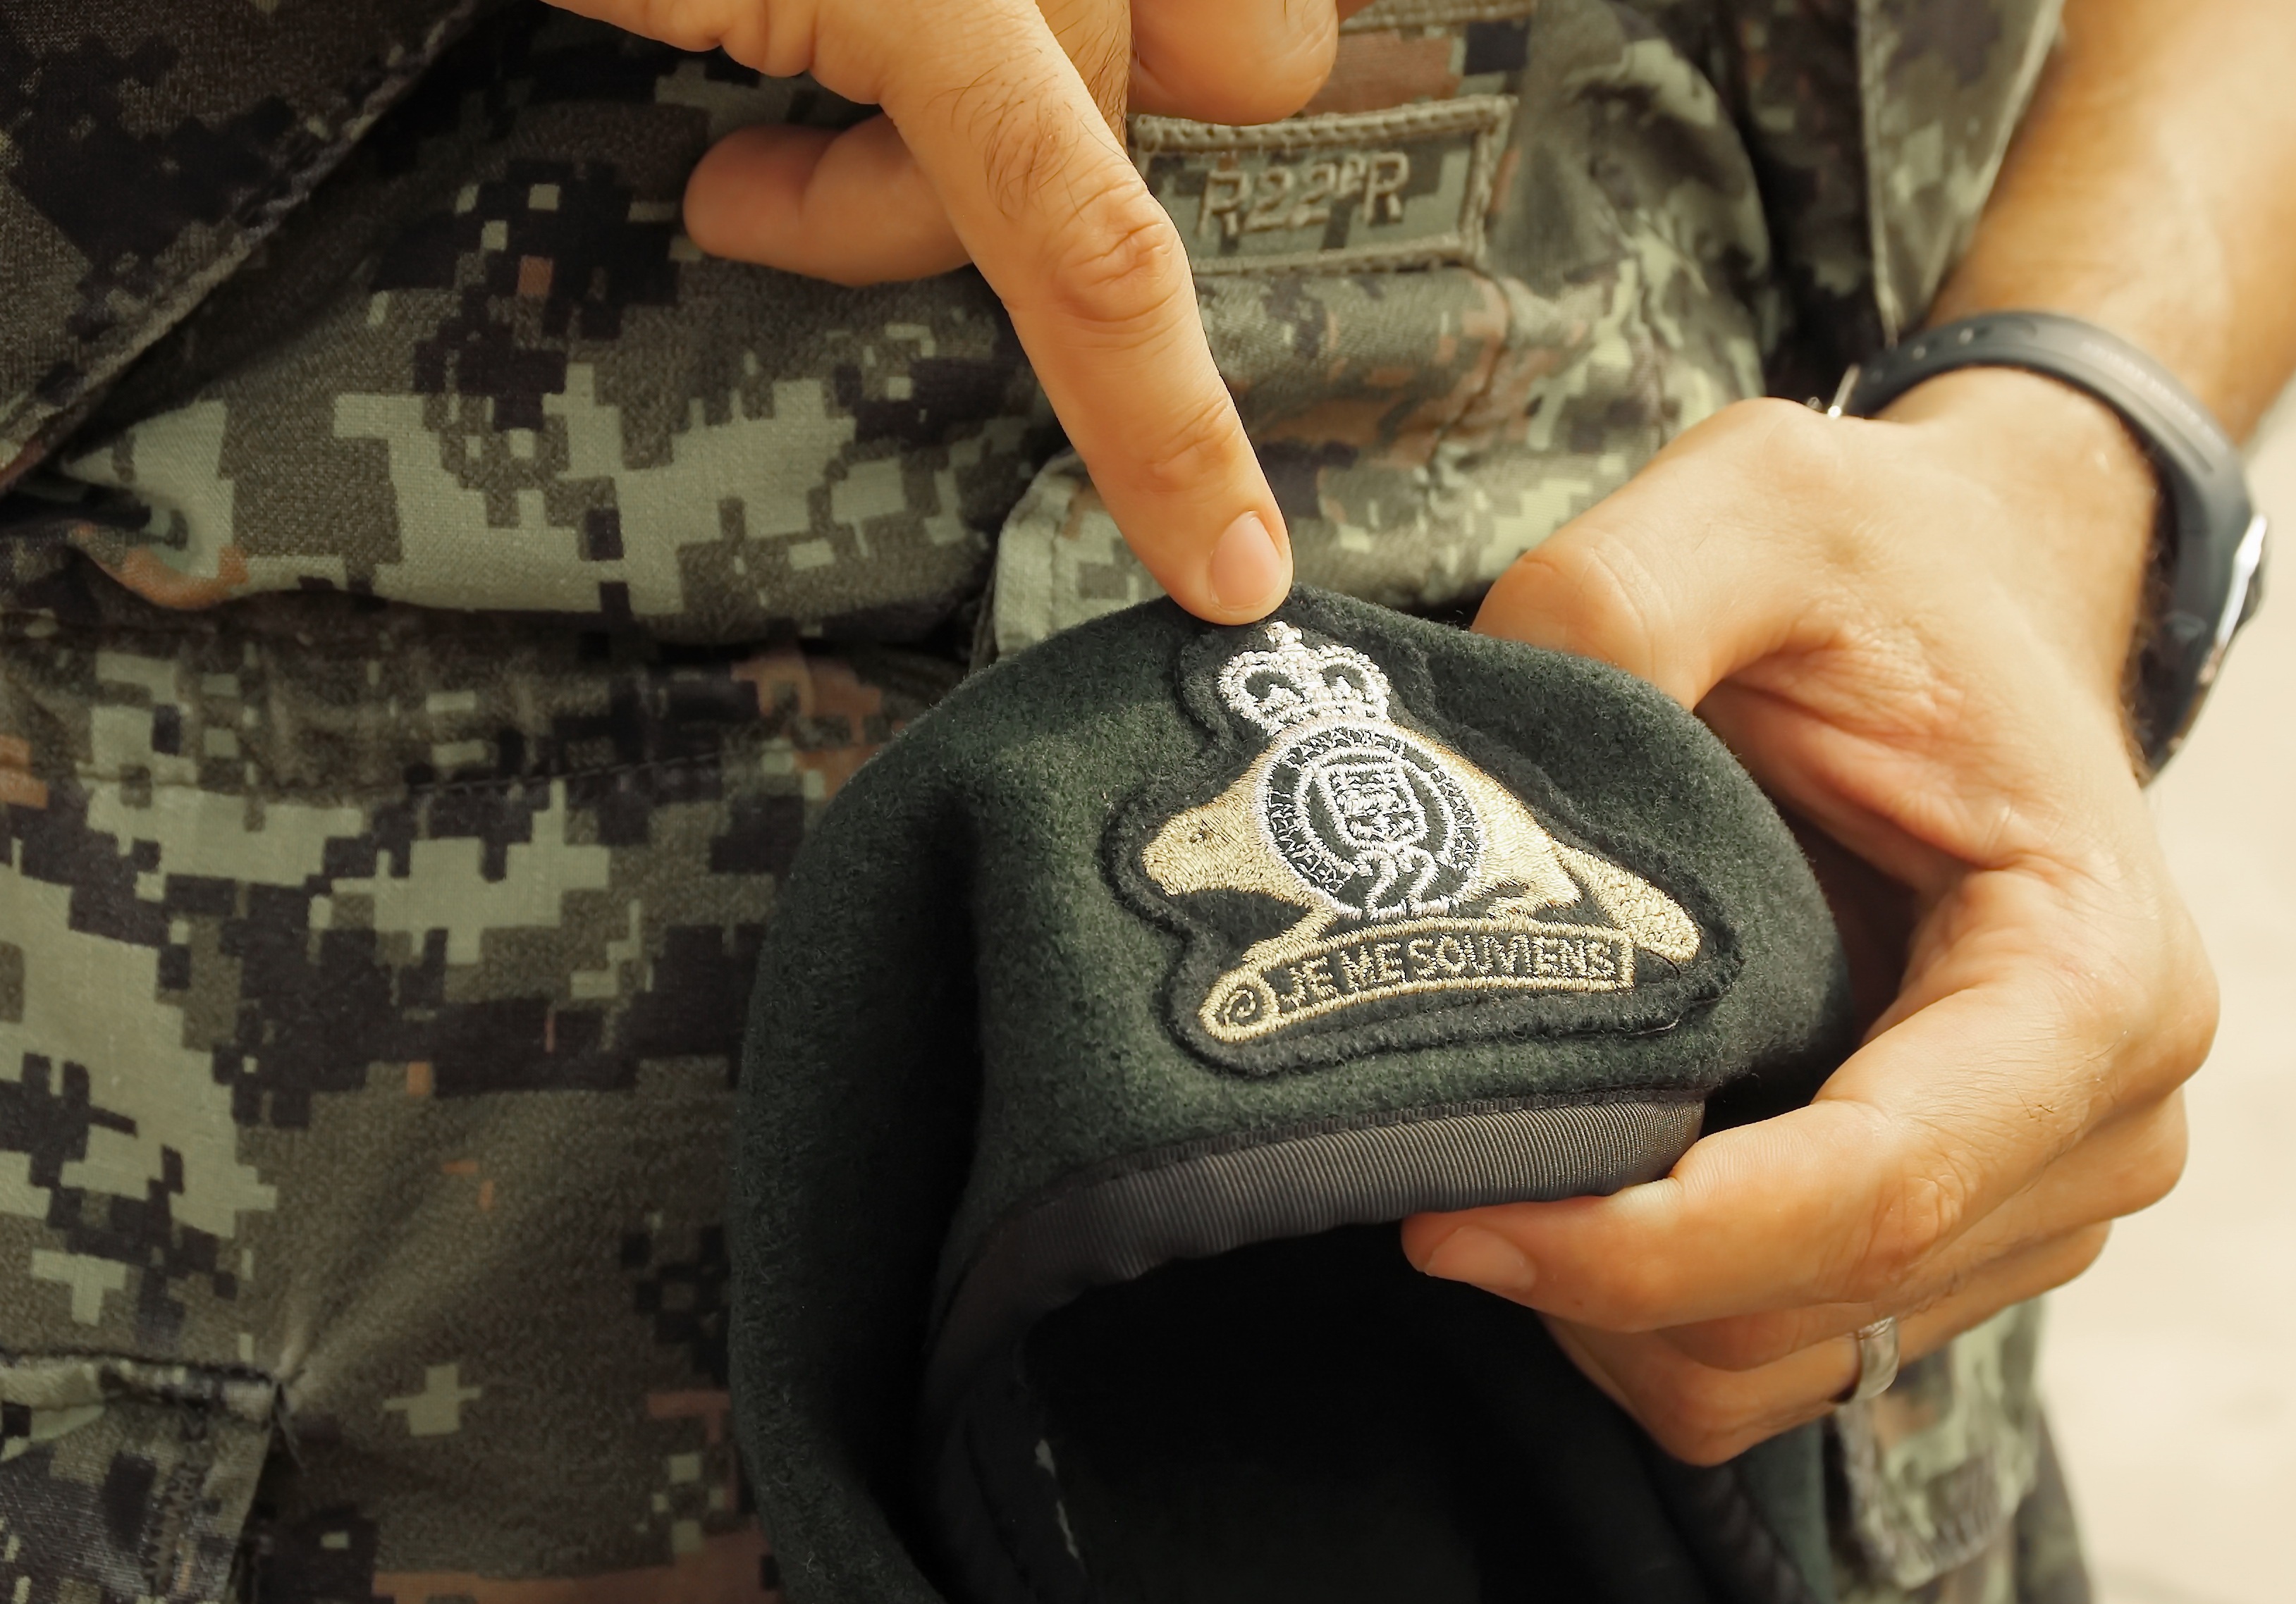
hand, person, military, finger, memory, arm, canada, quebec